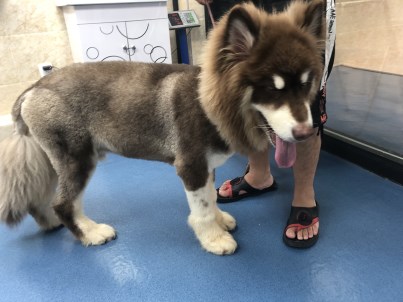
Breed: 1324-n000004-malamute